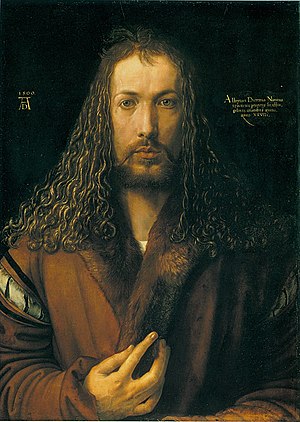
Selvportræt / Gallerier med eksempler på selvportrætter gennem tiden / Maleri
Når en person eller kunstner portrætterer sig selv, kaldes resultatet et selvportræt. Selvportræt kan fx laves i skulptur, foto-, tegne- og malerkunsten.